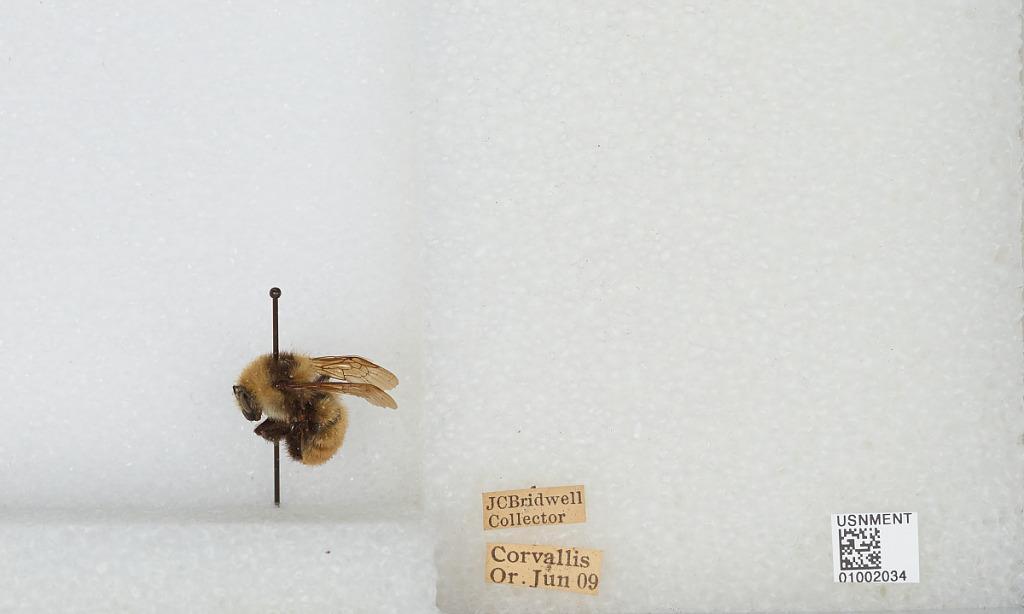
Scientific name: Bombus (Subterraneobombus) appositus Cresson
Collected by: J. Bridwell
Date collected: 1909-6-1
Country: United States
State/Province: Oregon
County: Benton
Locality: Corvallis
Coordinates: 44.5667, -123.283